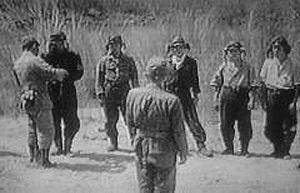
Le kamikaze ou kamikazé est un pilote, membre d'une unité militaire de l'Empire du Japon, qui effectuait des missions-suicides pendant la guerre du Pacifique.
La bataille du golfe de Leyte est une opération militaire majeure de la guerre du Pacifique. Elle a lieu au début de la reconquête des Philippines, lors du débarquement des troupes américaines du général Douglas MacArthur sur l'île de Leyte, au centre de l'archipel philippin. Cette opération est considérée comme la plus grande bataille navale de l'histoire, opposant deux flottes américaines déplaçant plus d'un million trois cent seize mille tonnes, à quatre forces japonaises, déplaçant près de sept cent mille tonnes.
Hiroyoshi Nishizawa surnommé le « Diable de Rabaul », pilote dans l'aéronavale impériale japonaise, est considéré comme le meilleur as japonais durant la Seconde Guerre mondiale.